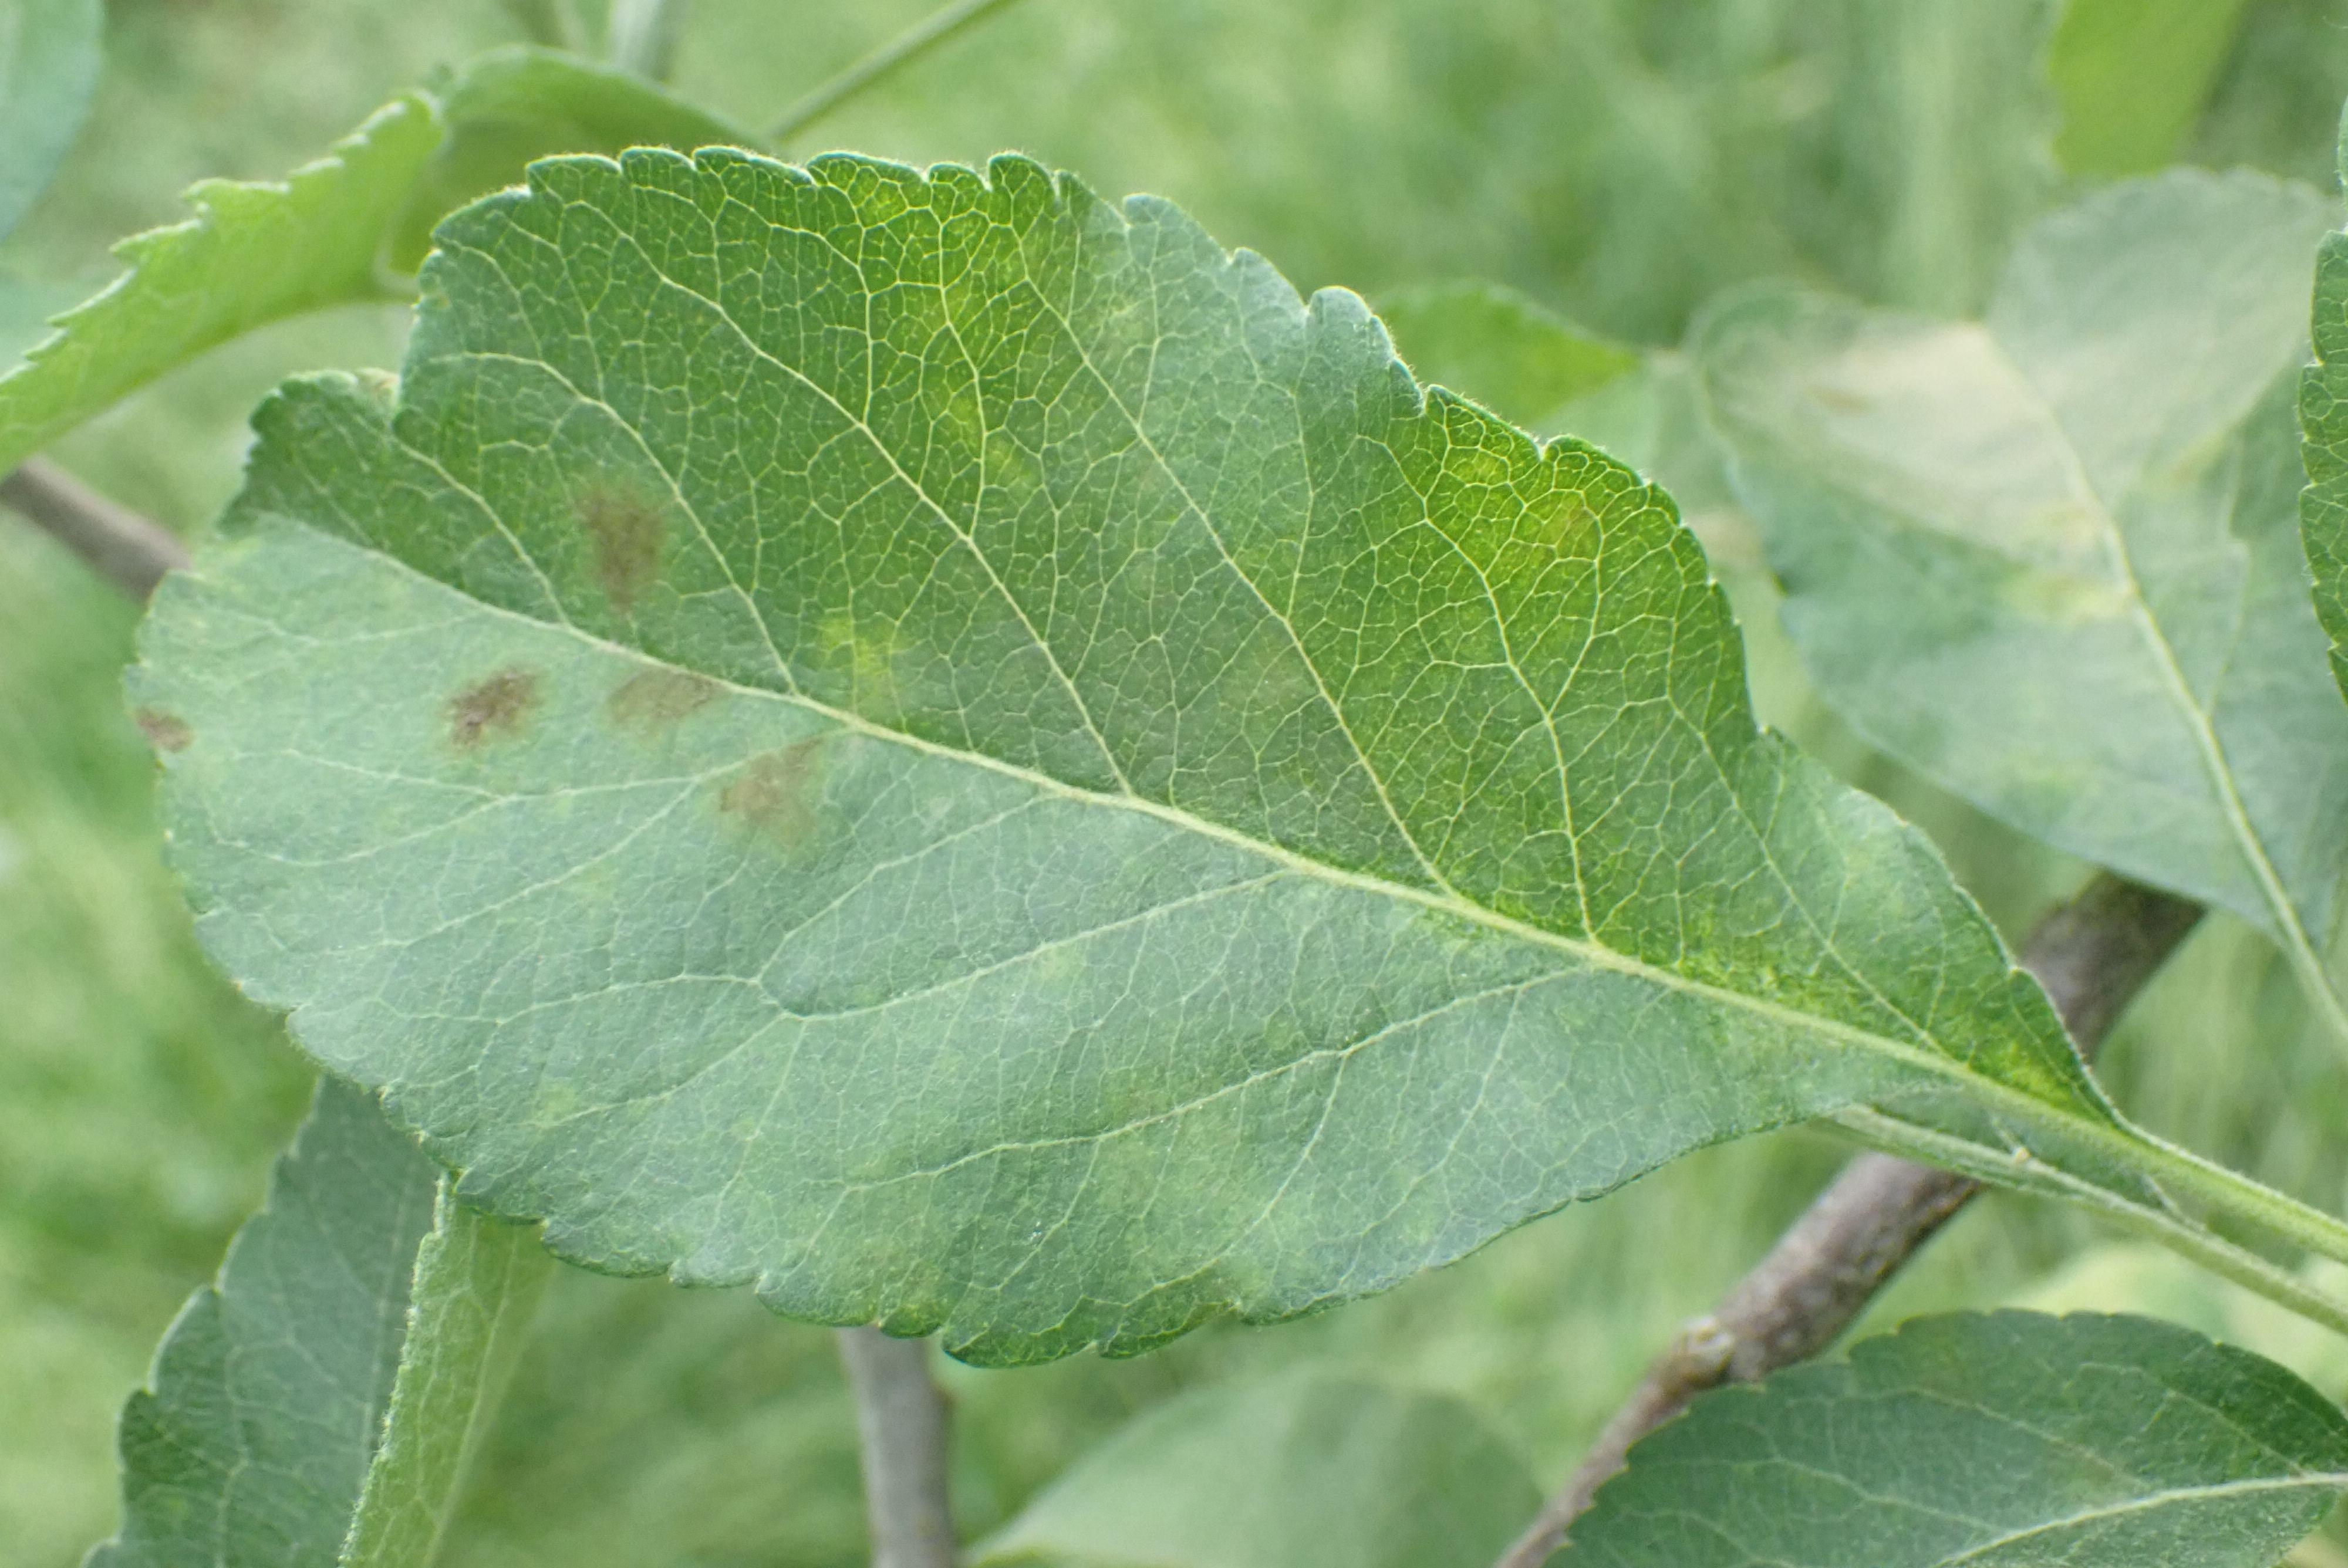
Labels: scab